Zack Fair

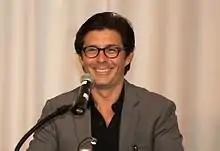
Rick Gomez's performance as Zack received positive response by the media.

Response to Zack's character has generally been positive. He has been described as one of the best and popular video game characters of the series. James Stephanie Sterling of "GamesRadar+" found Zack to be one of video game's most sexually appealing male characters due to his personality and look.